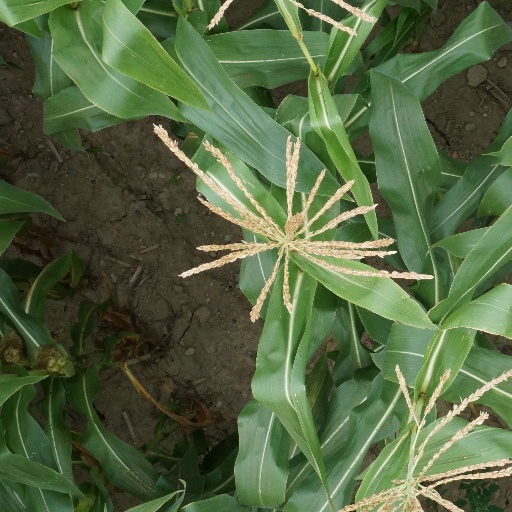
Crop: maize; corn